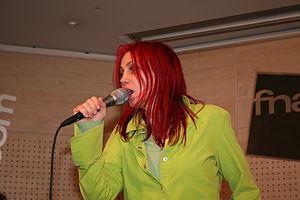
Show-case avec Chloé Sainte-Marie organisé par la Fnac Saint-Lazare (Paris, France) pour la sortie de l'album Parle-moi.